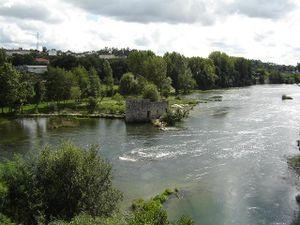
Le Cávado est un fleuve portugais prenant sa source à la Serra do Larouco à une altitude d'environ 1 520 m, en passant par les concelhos de Montalegre, Terras de Bouro, Vieira do Minho, Amares, Póvoa de Lanhoso, Vila Verde, Braga, Barcelos, Esposende et se jette dans l'océan Atlantique après un voyage de 135 km.